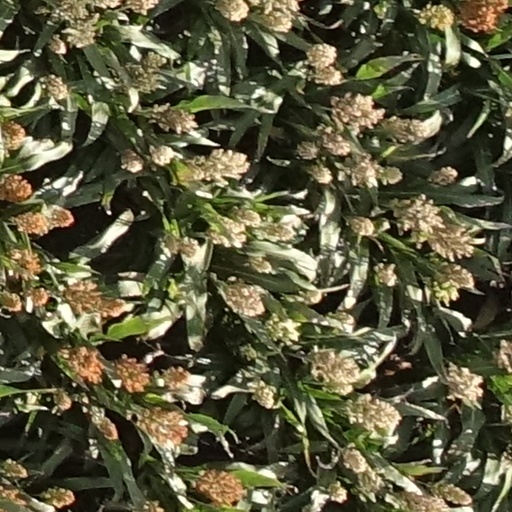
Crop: sorghum